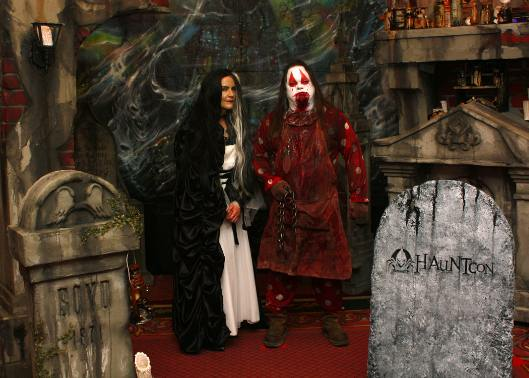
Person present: Yes